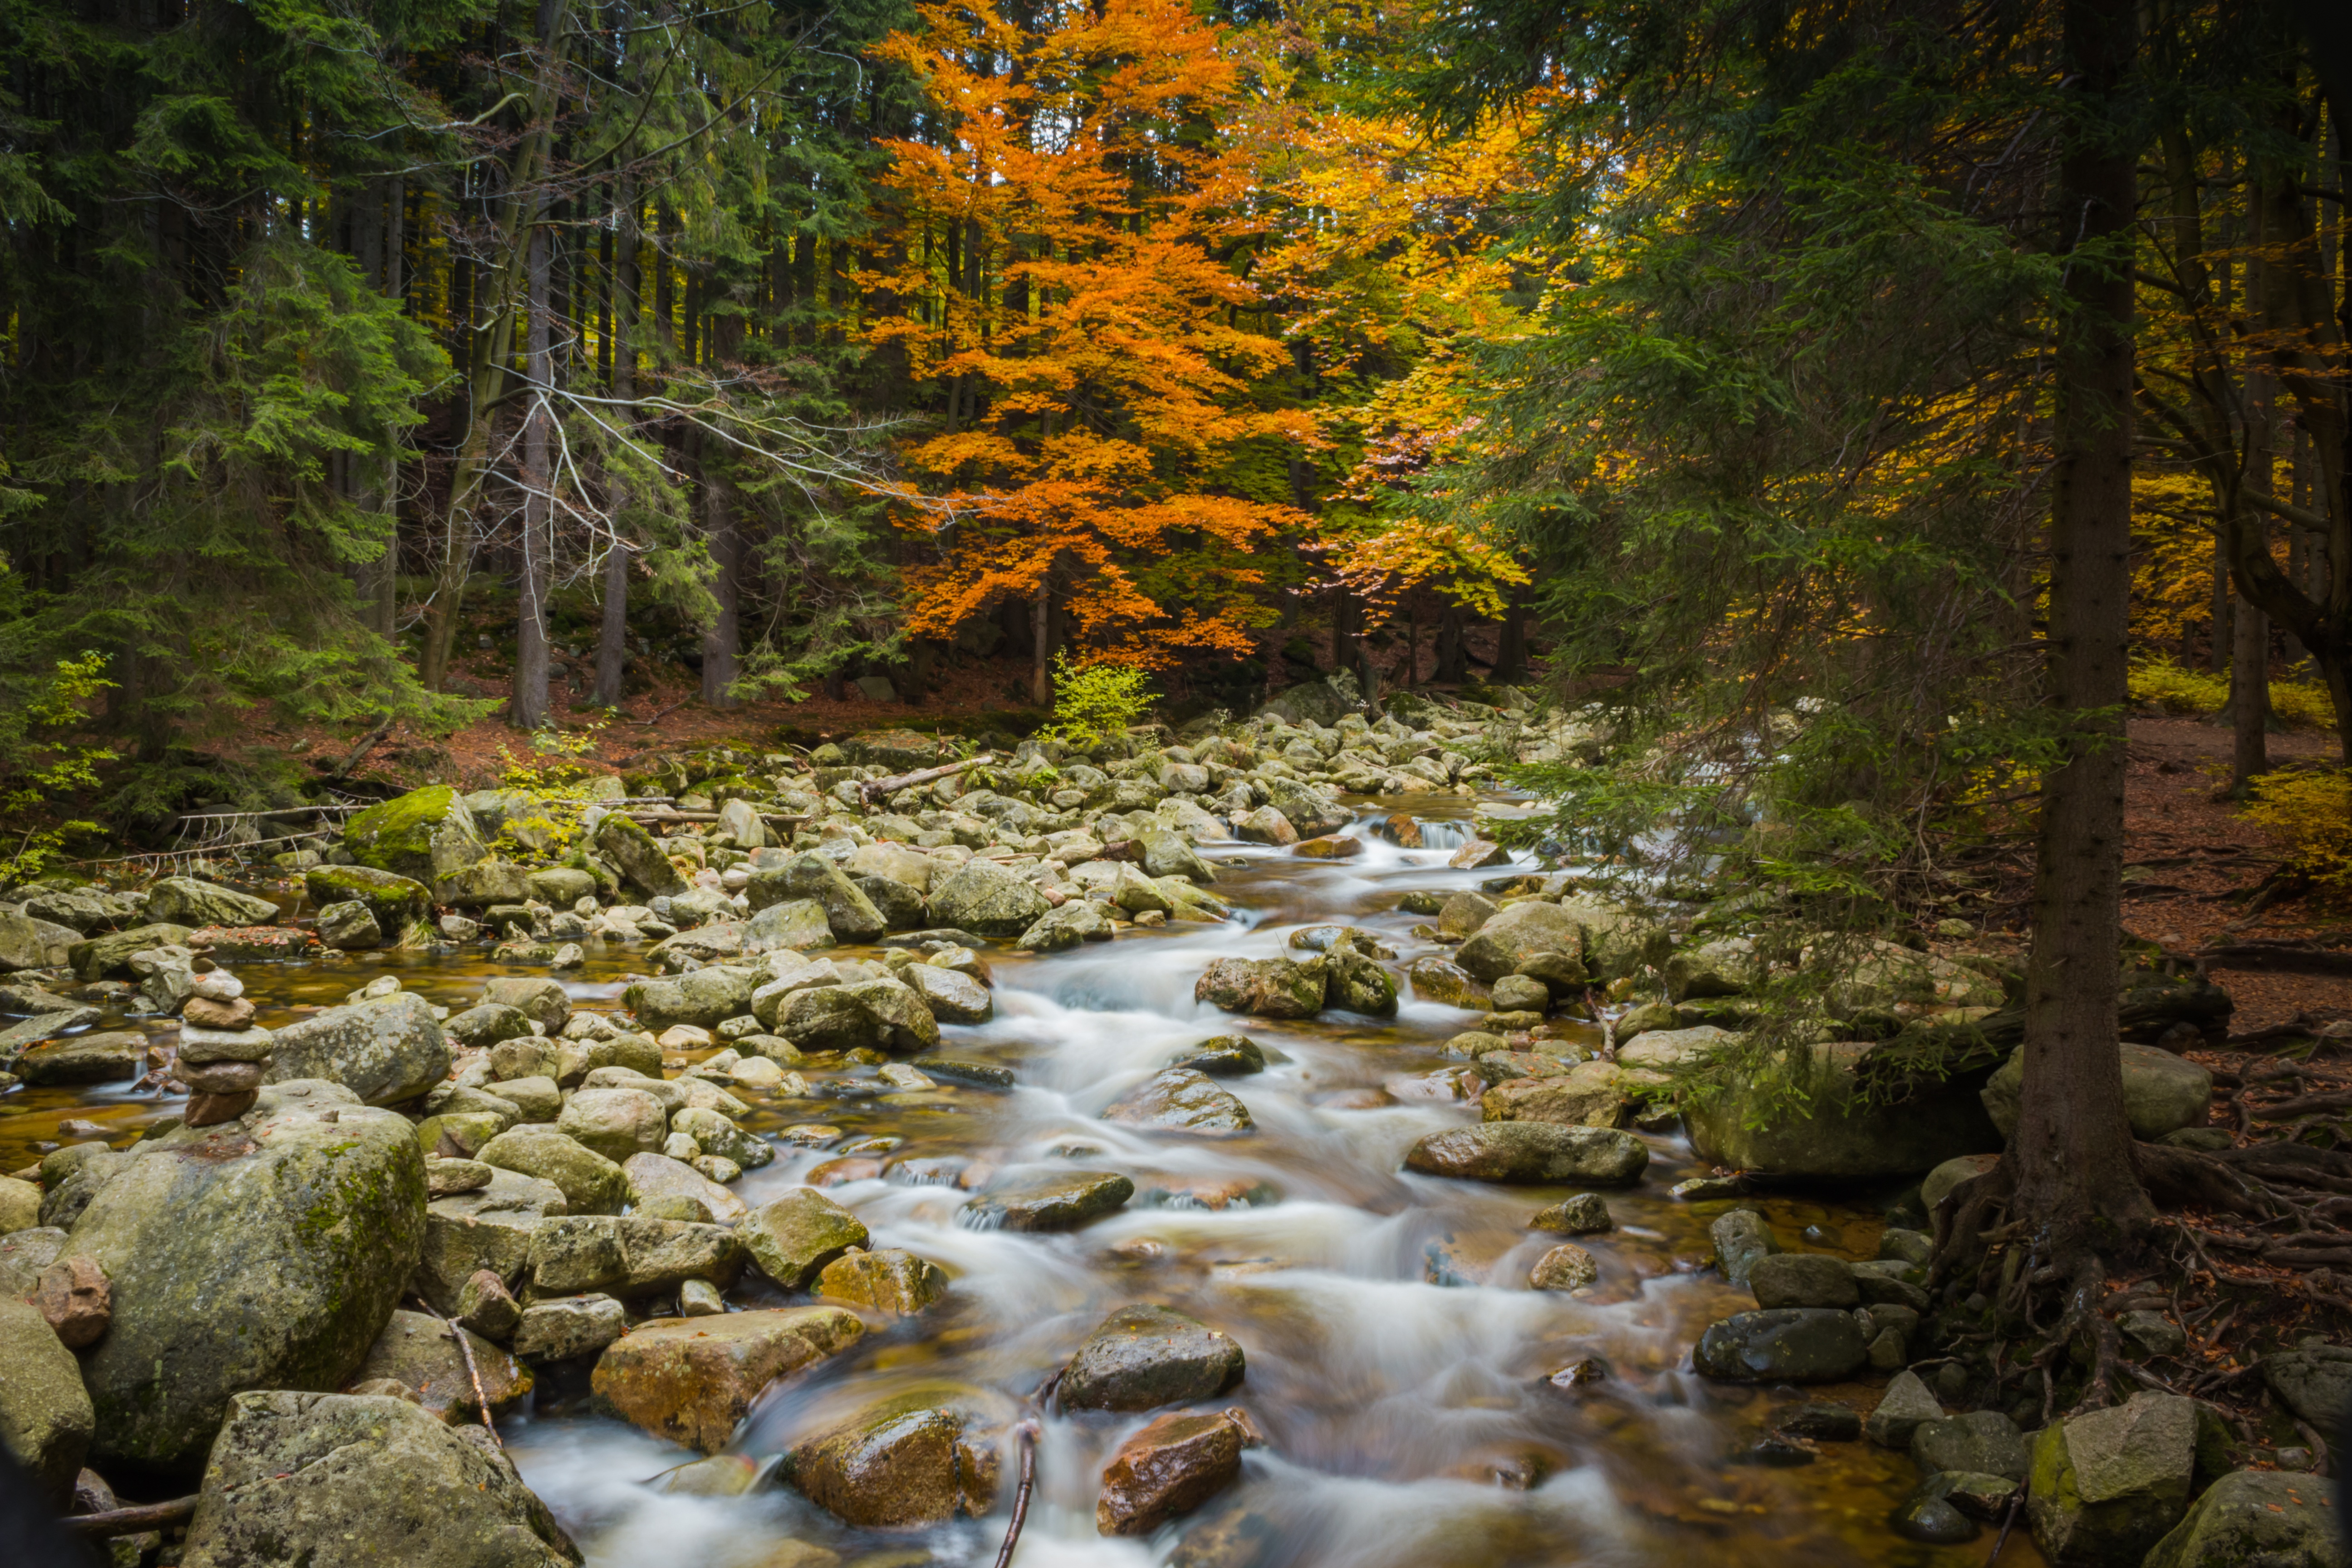
landscape, tree, nature, forest, creek, wilderness, sunlight, leaf, river, valley, foliage, stream, autumn, rapid, season, body of water, stones, rainforest, deciduous, woodland, habitat, water feature, ecosystem, the giant mountains, natural environment, geographical feature